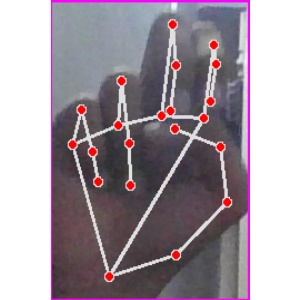
अक्षर: ह